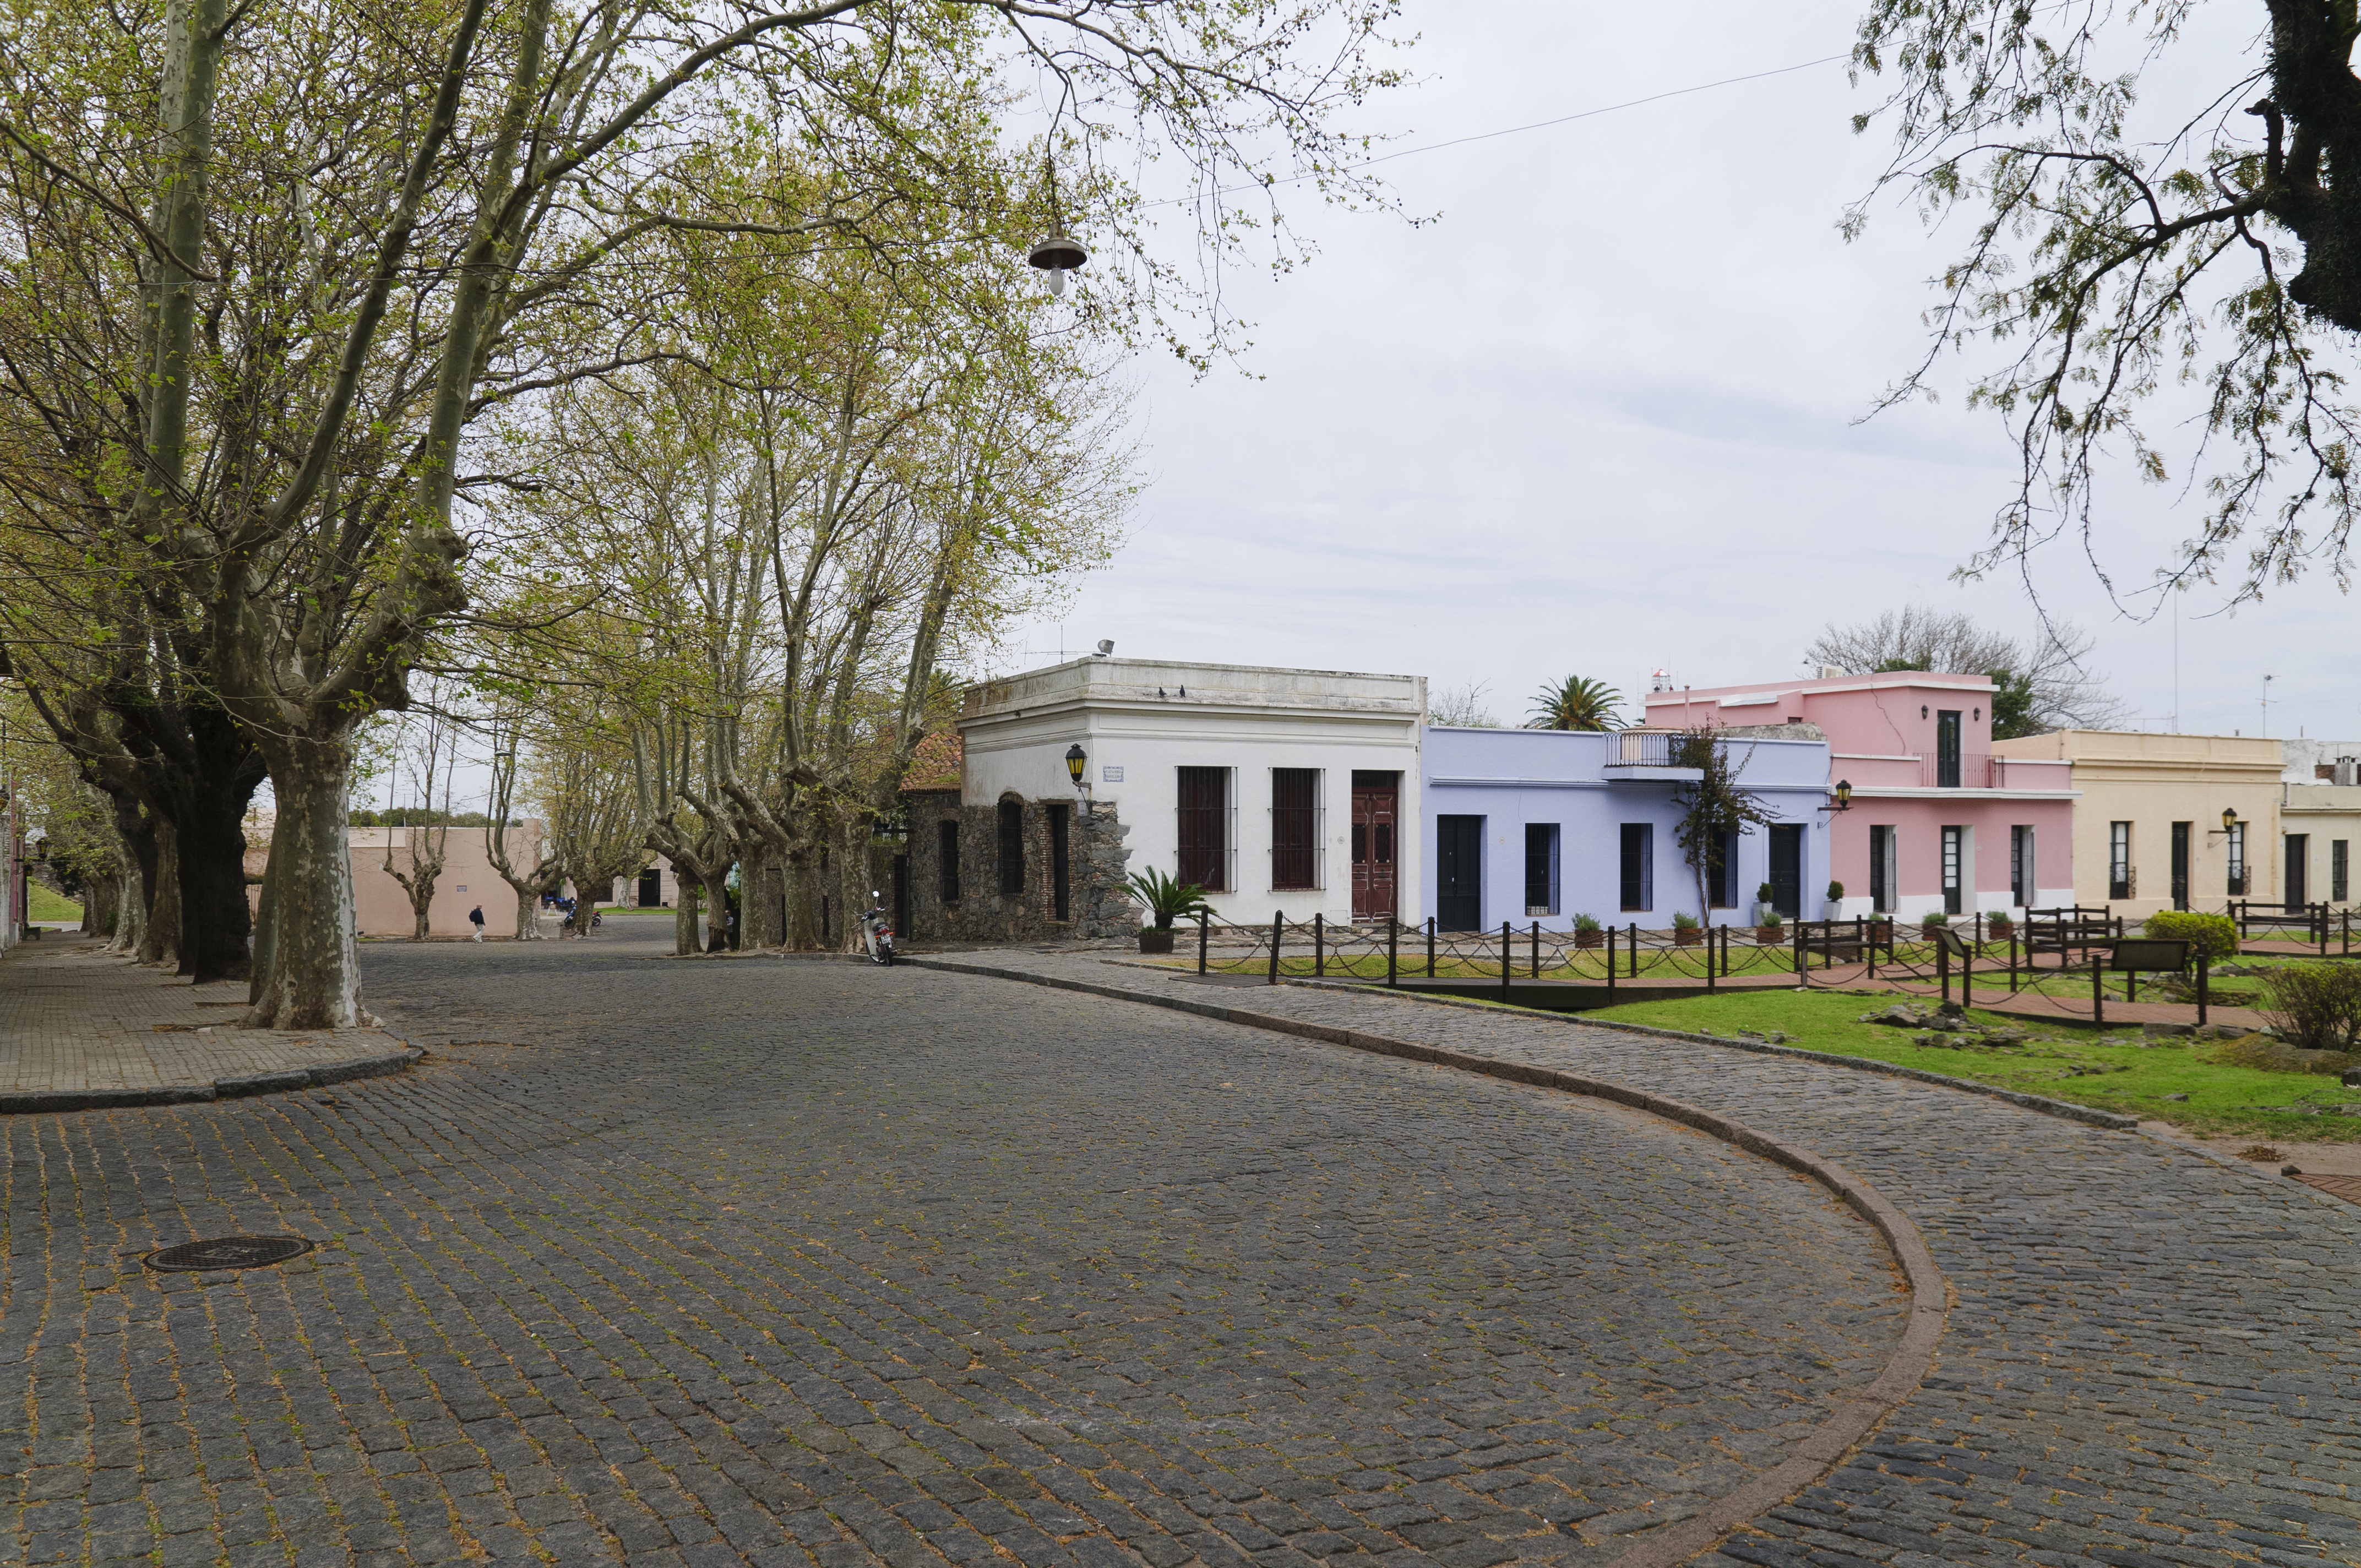
building, home, suburb, property, nikon, argentina, estate, buenosaires, aires, d300, approved, neighbourhood, real estate, residential area